Nelly Furtado

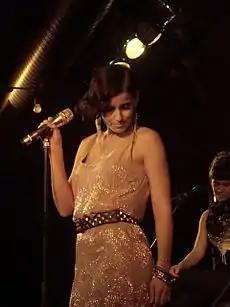
Furtado performing in Freiburg in October 2009

Furtado's debut Spanish album, "Mi Plan" was released with the first single, "Manos Al Aire" ("Hands in the Air"). She had formed her own record label, Nelstar, in conjunction with Canadian independent label group Last Gang Labels. The first act signed to Nelstar is Fritz Helder & the Phantoms. "Manos al Aire" was released on the new label. The second, third and fourth singles were "Más", "Mi Plan" and "Bajo Otra Luz" respectively. Furtado won the Latin Grammy Award for Best Female Pop Vocal Album for "Mi Plan". She is the first Portuguese-Canadian to win a Latin Grammy award. "Lifestyle", her planned fourth English studio album, was not released during the summer of 2010 in favor a second leg of her Mi Plan Tour. To promote the tour in Brazil, on March 24, 2010, Furtado made a ""VIP Pocket Show"" in reality show program "Big Brother Brasil 10" from Rede Globo, the country's leading channel. Furtado participated in the live DVD recording of the Brazilian singer Ivete Sangalo in Madison Square Garden on September 4, 2010.